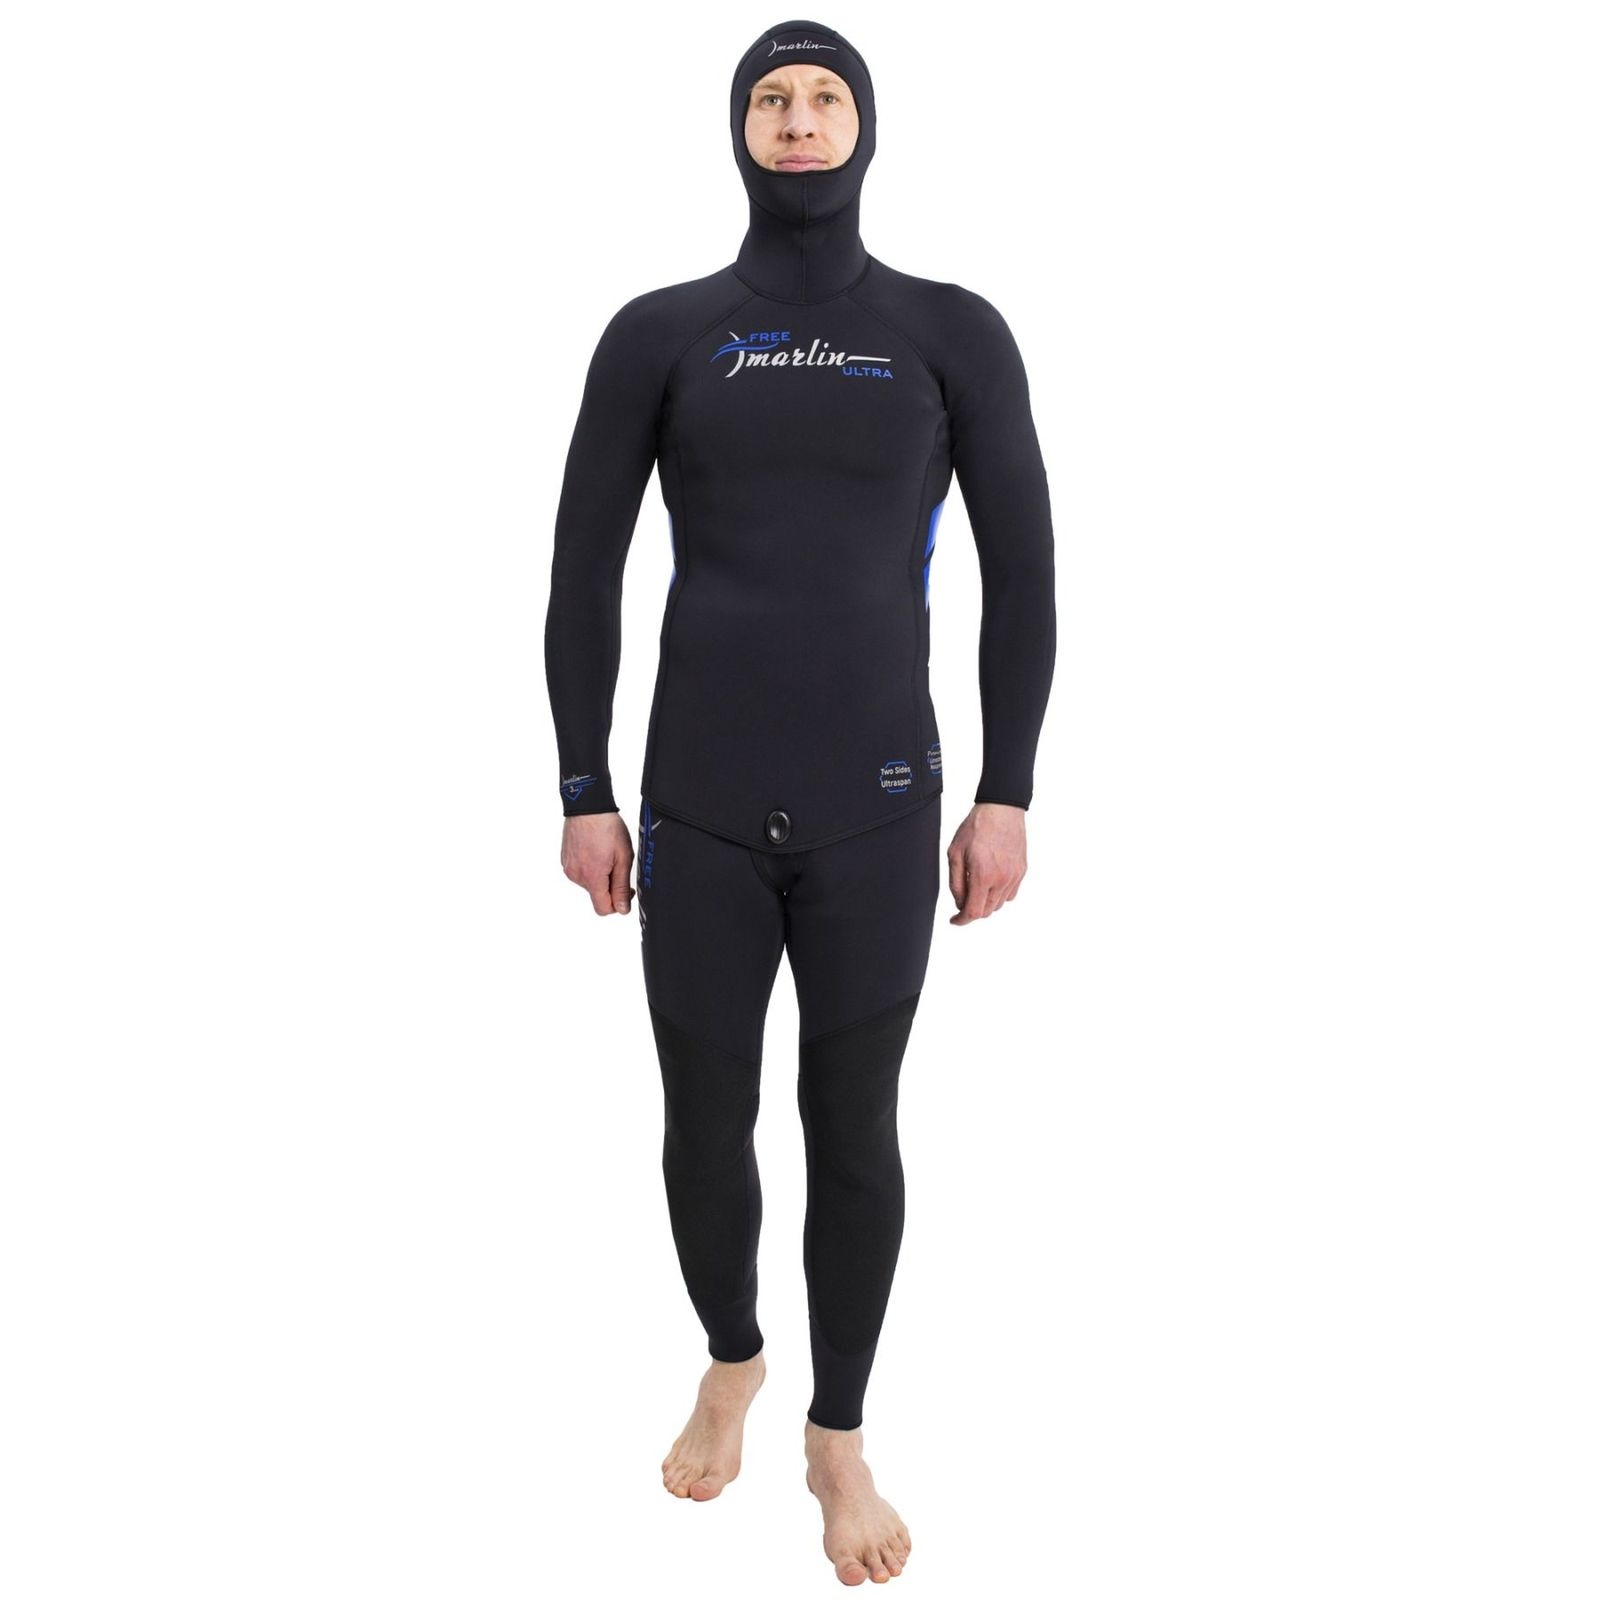
Mutino intero per apnea con cappuccio Ultra Uomo 5mm Nero Taglia S Marlin 118532
Brand: Marlin
Category: Sporting Goods > Outdoor Recreation > Boating & Water Sports > Boating & Water Sport Apparel > Wetsuits > Full Wetsuits